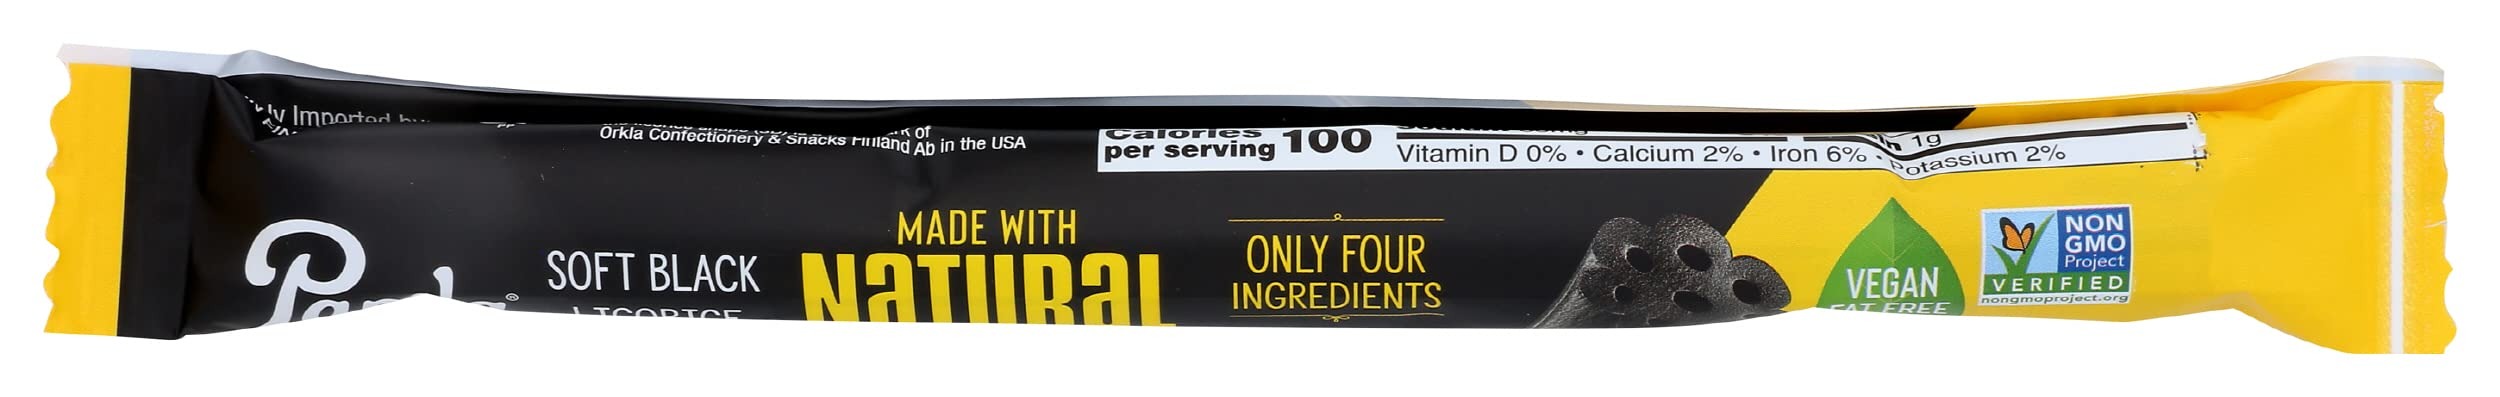
Item Name: Panda Natural Soft Black Licorice Stick, Vegan, Fat Free, Kosher, Non-GMO, 1.1 Oz (Pack of 20)
Bullet Point: Panda Natural Soft Black Licorice Stick, Vegan, Fat Free, Kosher, Non-GMO, 1.1 Oz (Pack of 20)
Value: 22.0
Unit: Ounce

Price: 33.255